Sky position (RA, Dec in degrees): 326.498, -0.3581
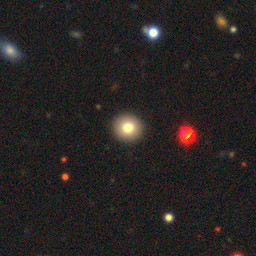
Galaxy morphology: Round Smooth Galaxies